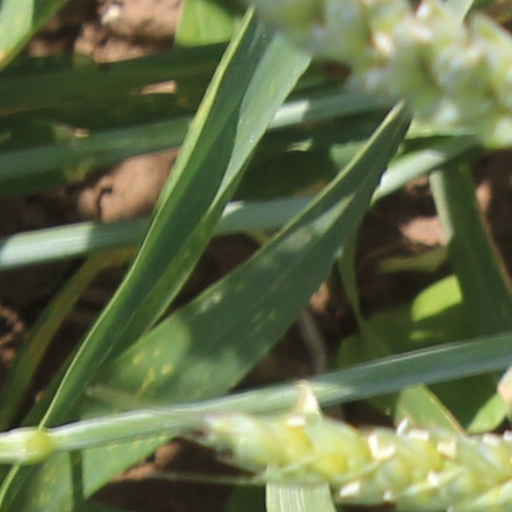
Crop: wheat